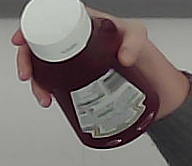
Product: heinz_ketchup